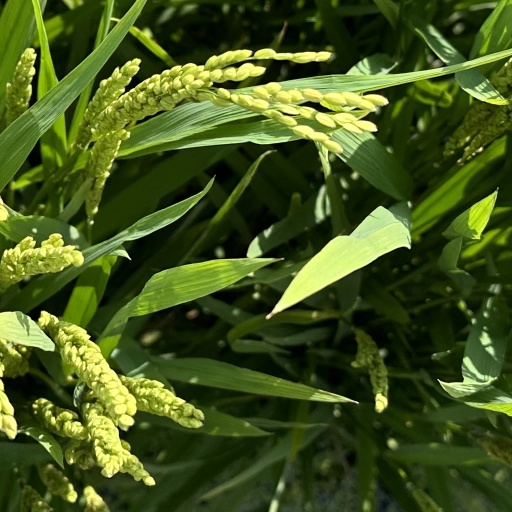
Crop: rice